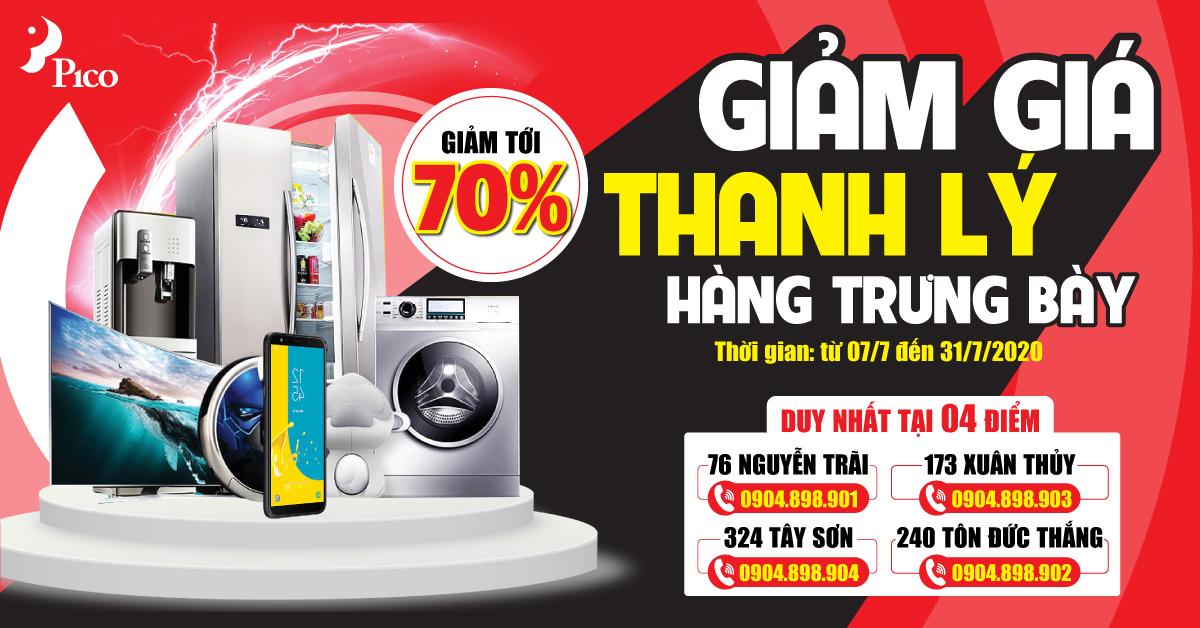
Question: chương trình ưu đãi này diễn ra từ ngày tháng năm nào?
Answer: chương trình ưu đãi này diễn ra từ ngày 7/7/2020